The Abandonment

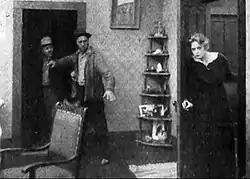
Emily thought she heard something but does not see the tramps.

Six months after her marriage, Emily's father dies and it is learned he was not a wealthy man as was assumed. Heath becomes quite angry when he learns that his father in law left no large inheritance. He passes a check on his already overdrawn bank account, uses the money for gambling, and then takes Emily away to avoid being arrested. The couple moves West to a house in a desolate location. The area is deserted enough that two tramps show up and set up camp not for from the home.